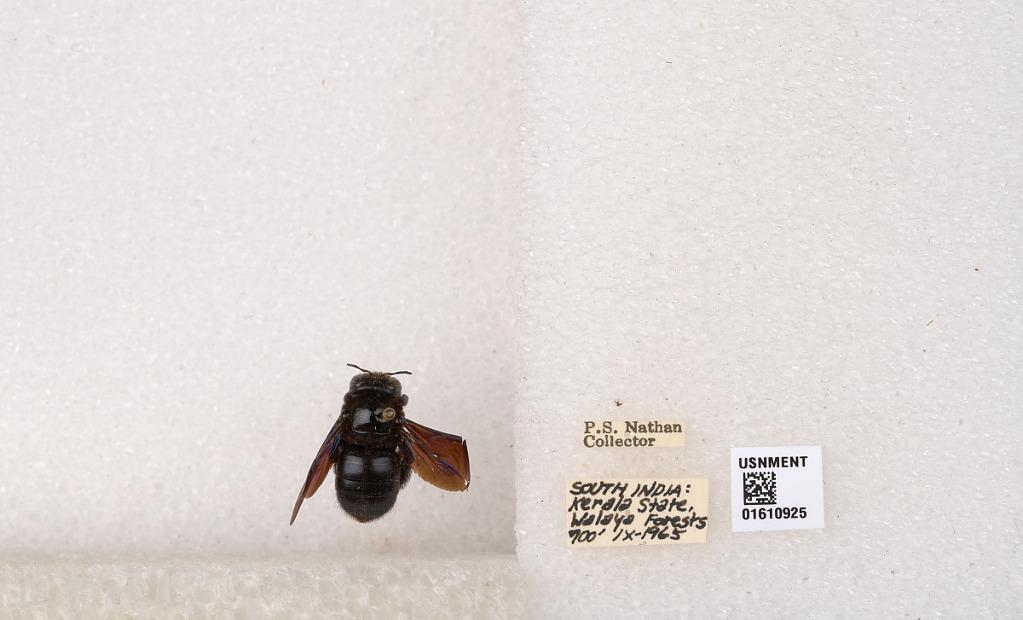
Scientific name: Xylocopa (Nodula) amethystina (Fabricius)
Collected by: P. Nathan
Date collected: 1965-9-1
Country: India
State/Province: Kerala
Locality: Walaya Forests
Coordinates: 10.5406, 76.1283